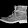
Label: Ankle boot